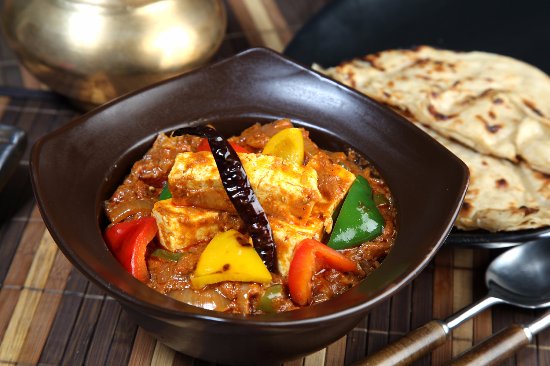
Dish: kadai_paneer